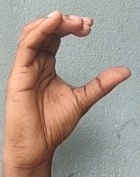
ASL sign: C